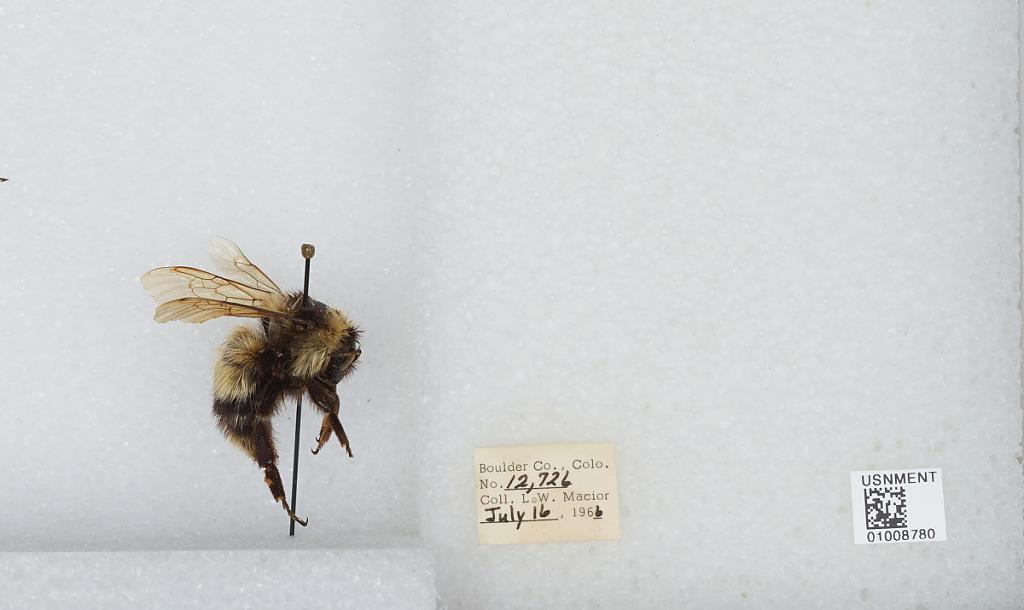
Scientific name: Bombus (Alpinobombus) balteatus Dahlbom
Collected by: L. Macior
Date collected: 1966-7-16
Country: United States
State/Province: Colorado
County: Boulder
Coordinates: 40.0275, -105.252